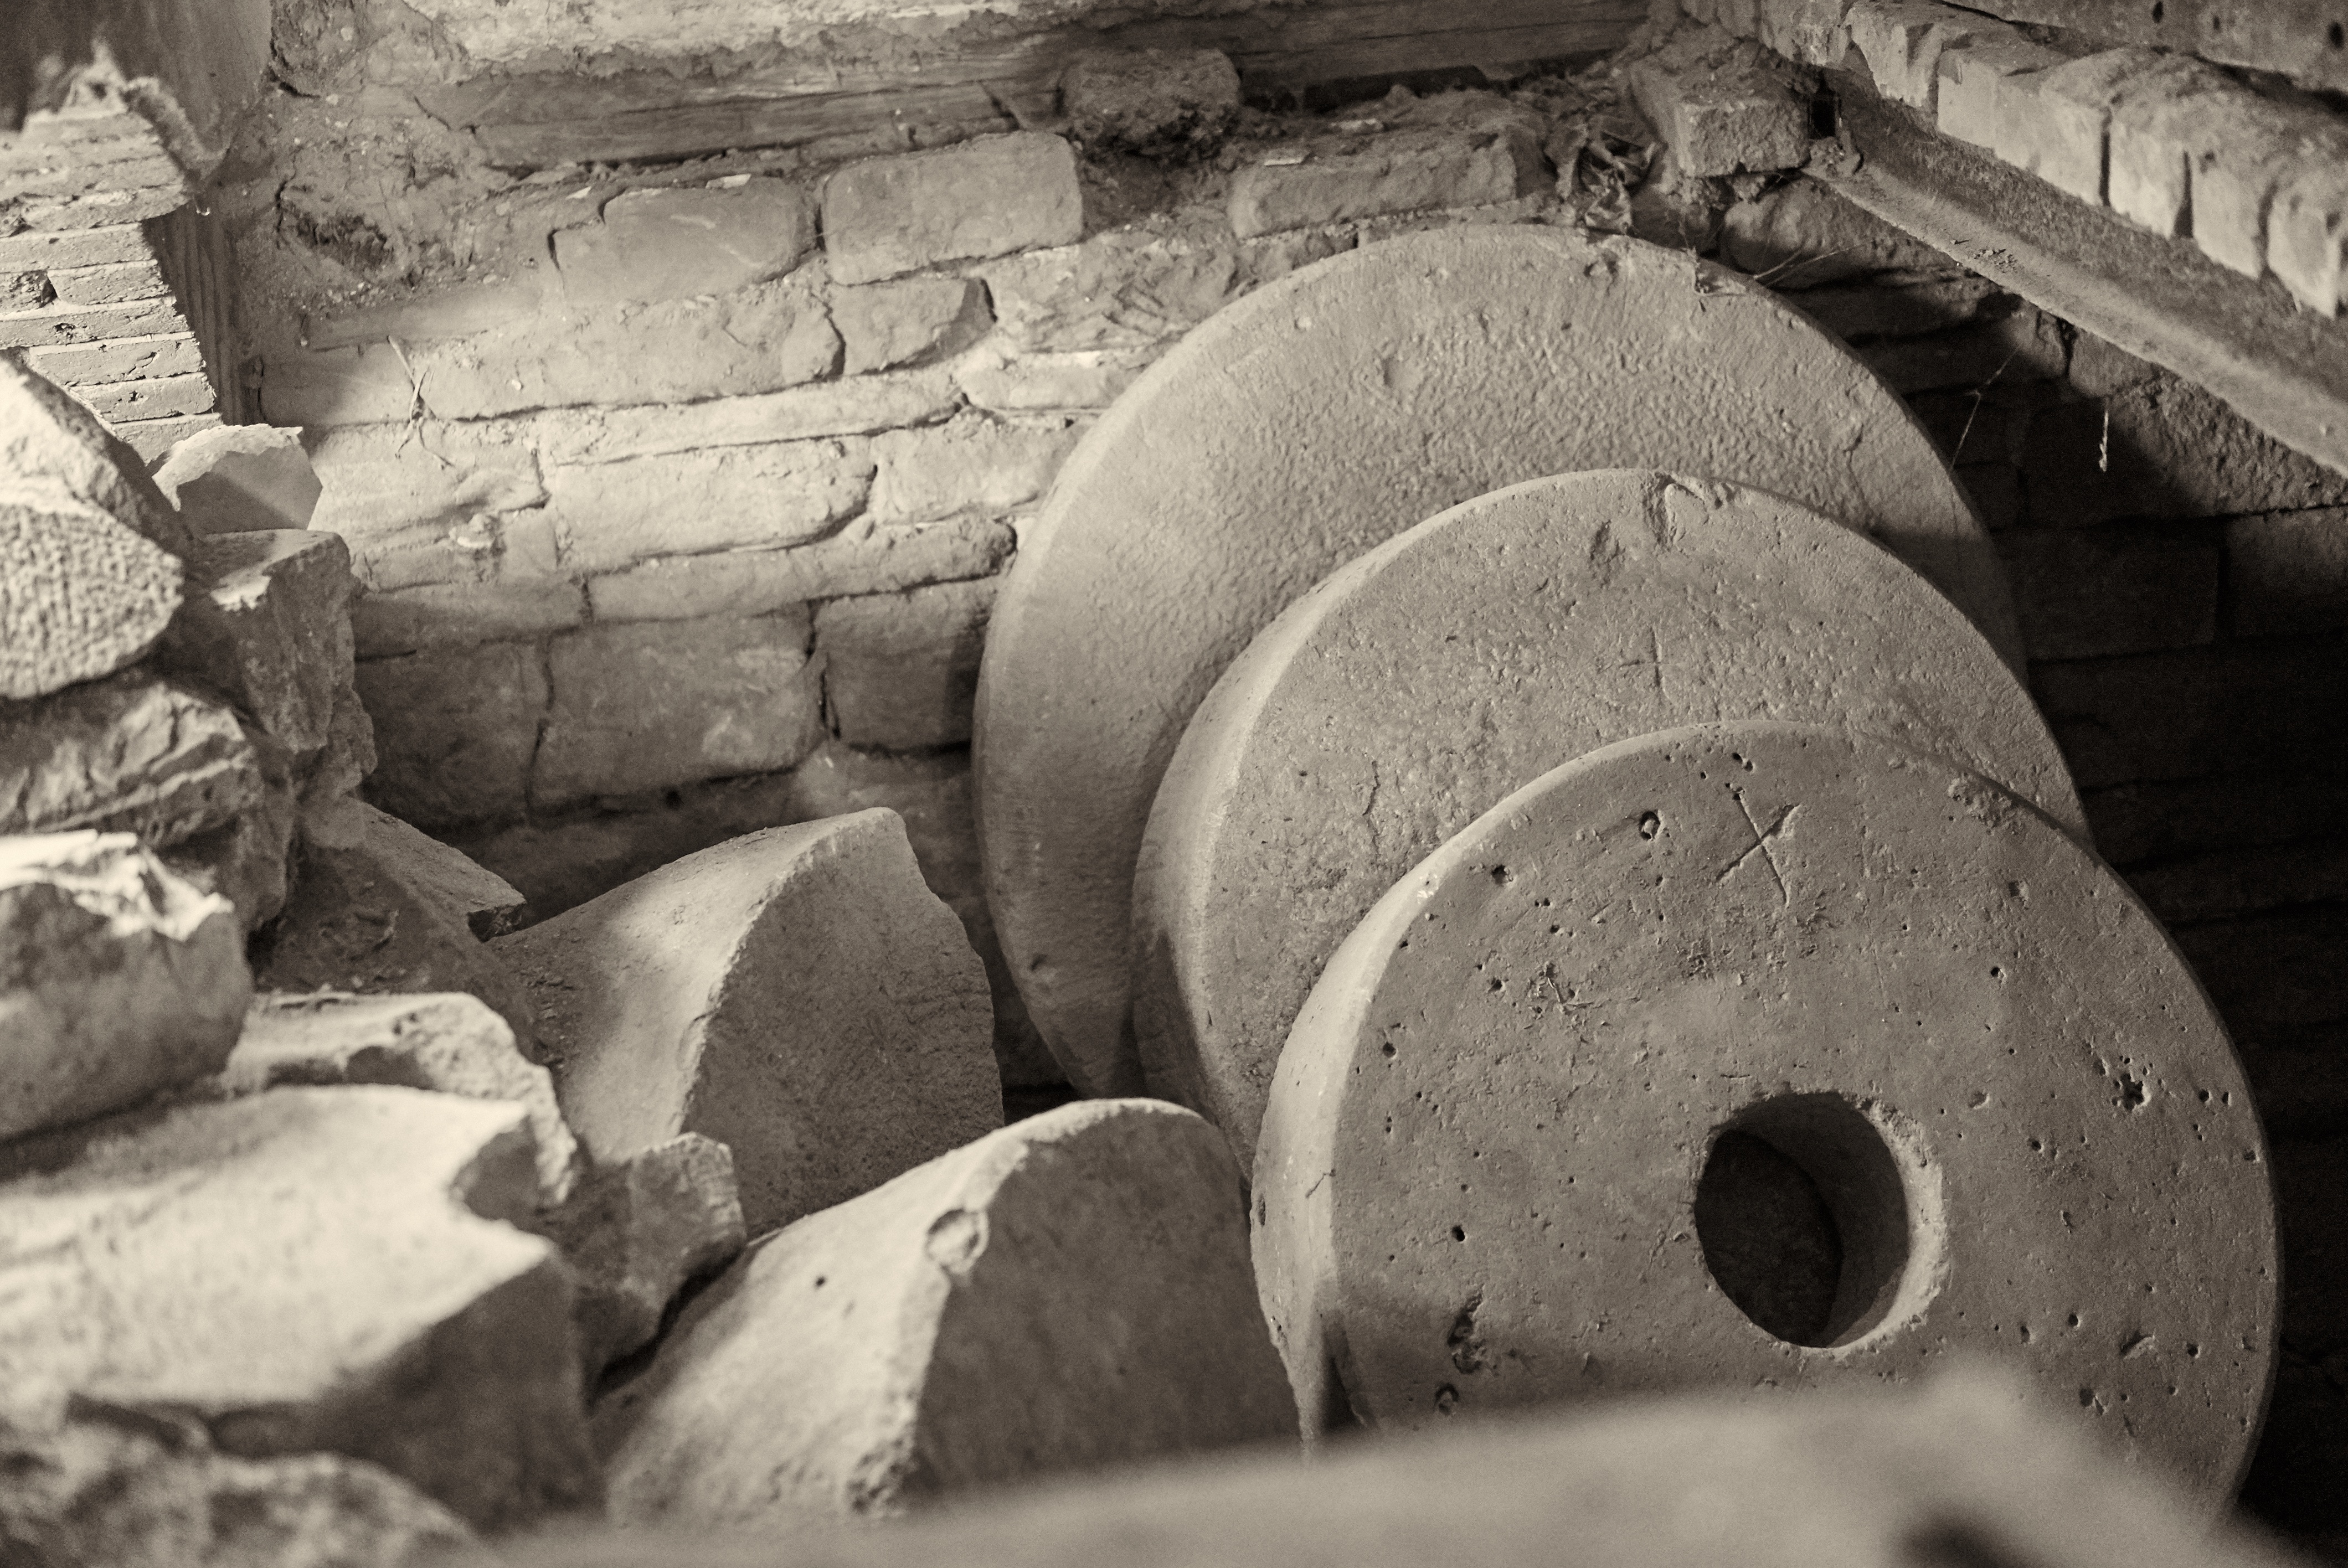
rock, black and white, wood, wheel, old, wall, romance, romantic, monochrome, material, tire, sculpture, mill, temple, carving, stone carving, monochrome photography, ancient history, automotive tire, millstones